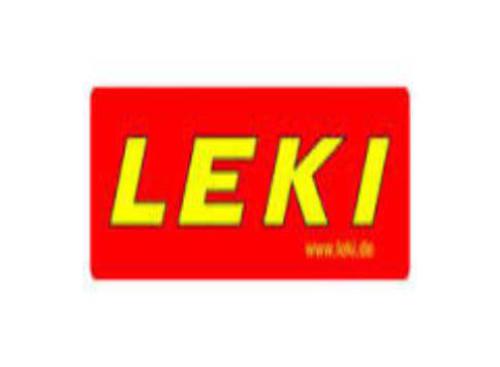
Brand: leki
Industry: Sports